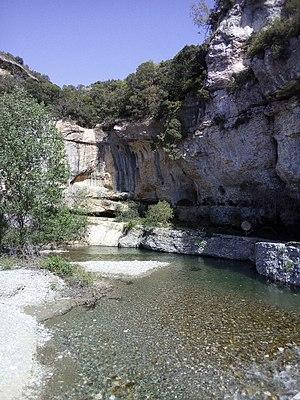
La Cesse au pied de Minerve, Avril 2018
La Cesse est une rivière française, dans la région Occitanie, affluent de l'Aude en rive gauche.
Minerve, Menèrba en occitan, est une commune française située dans le département de l'Hérault en région Occitanie.